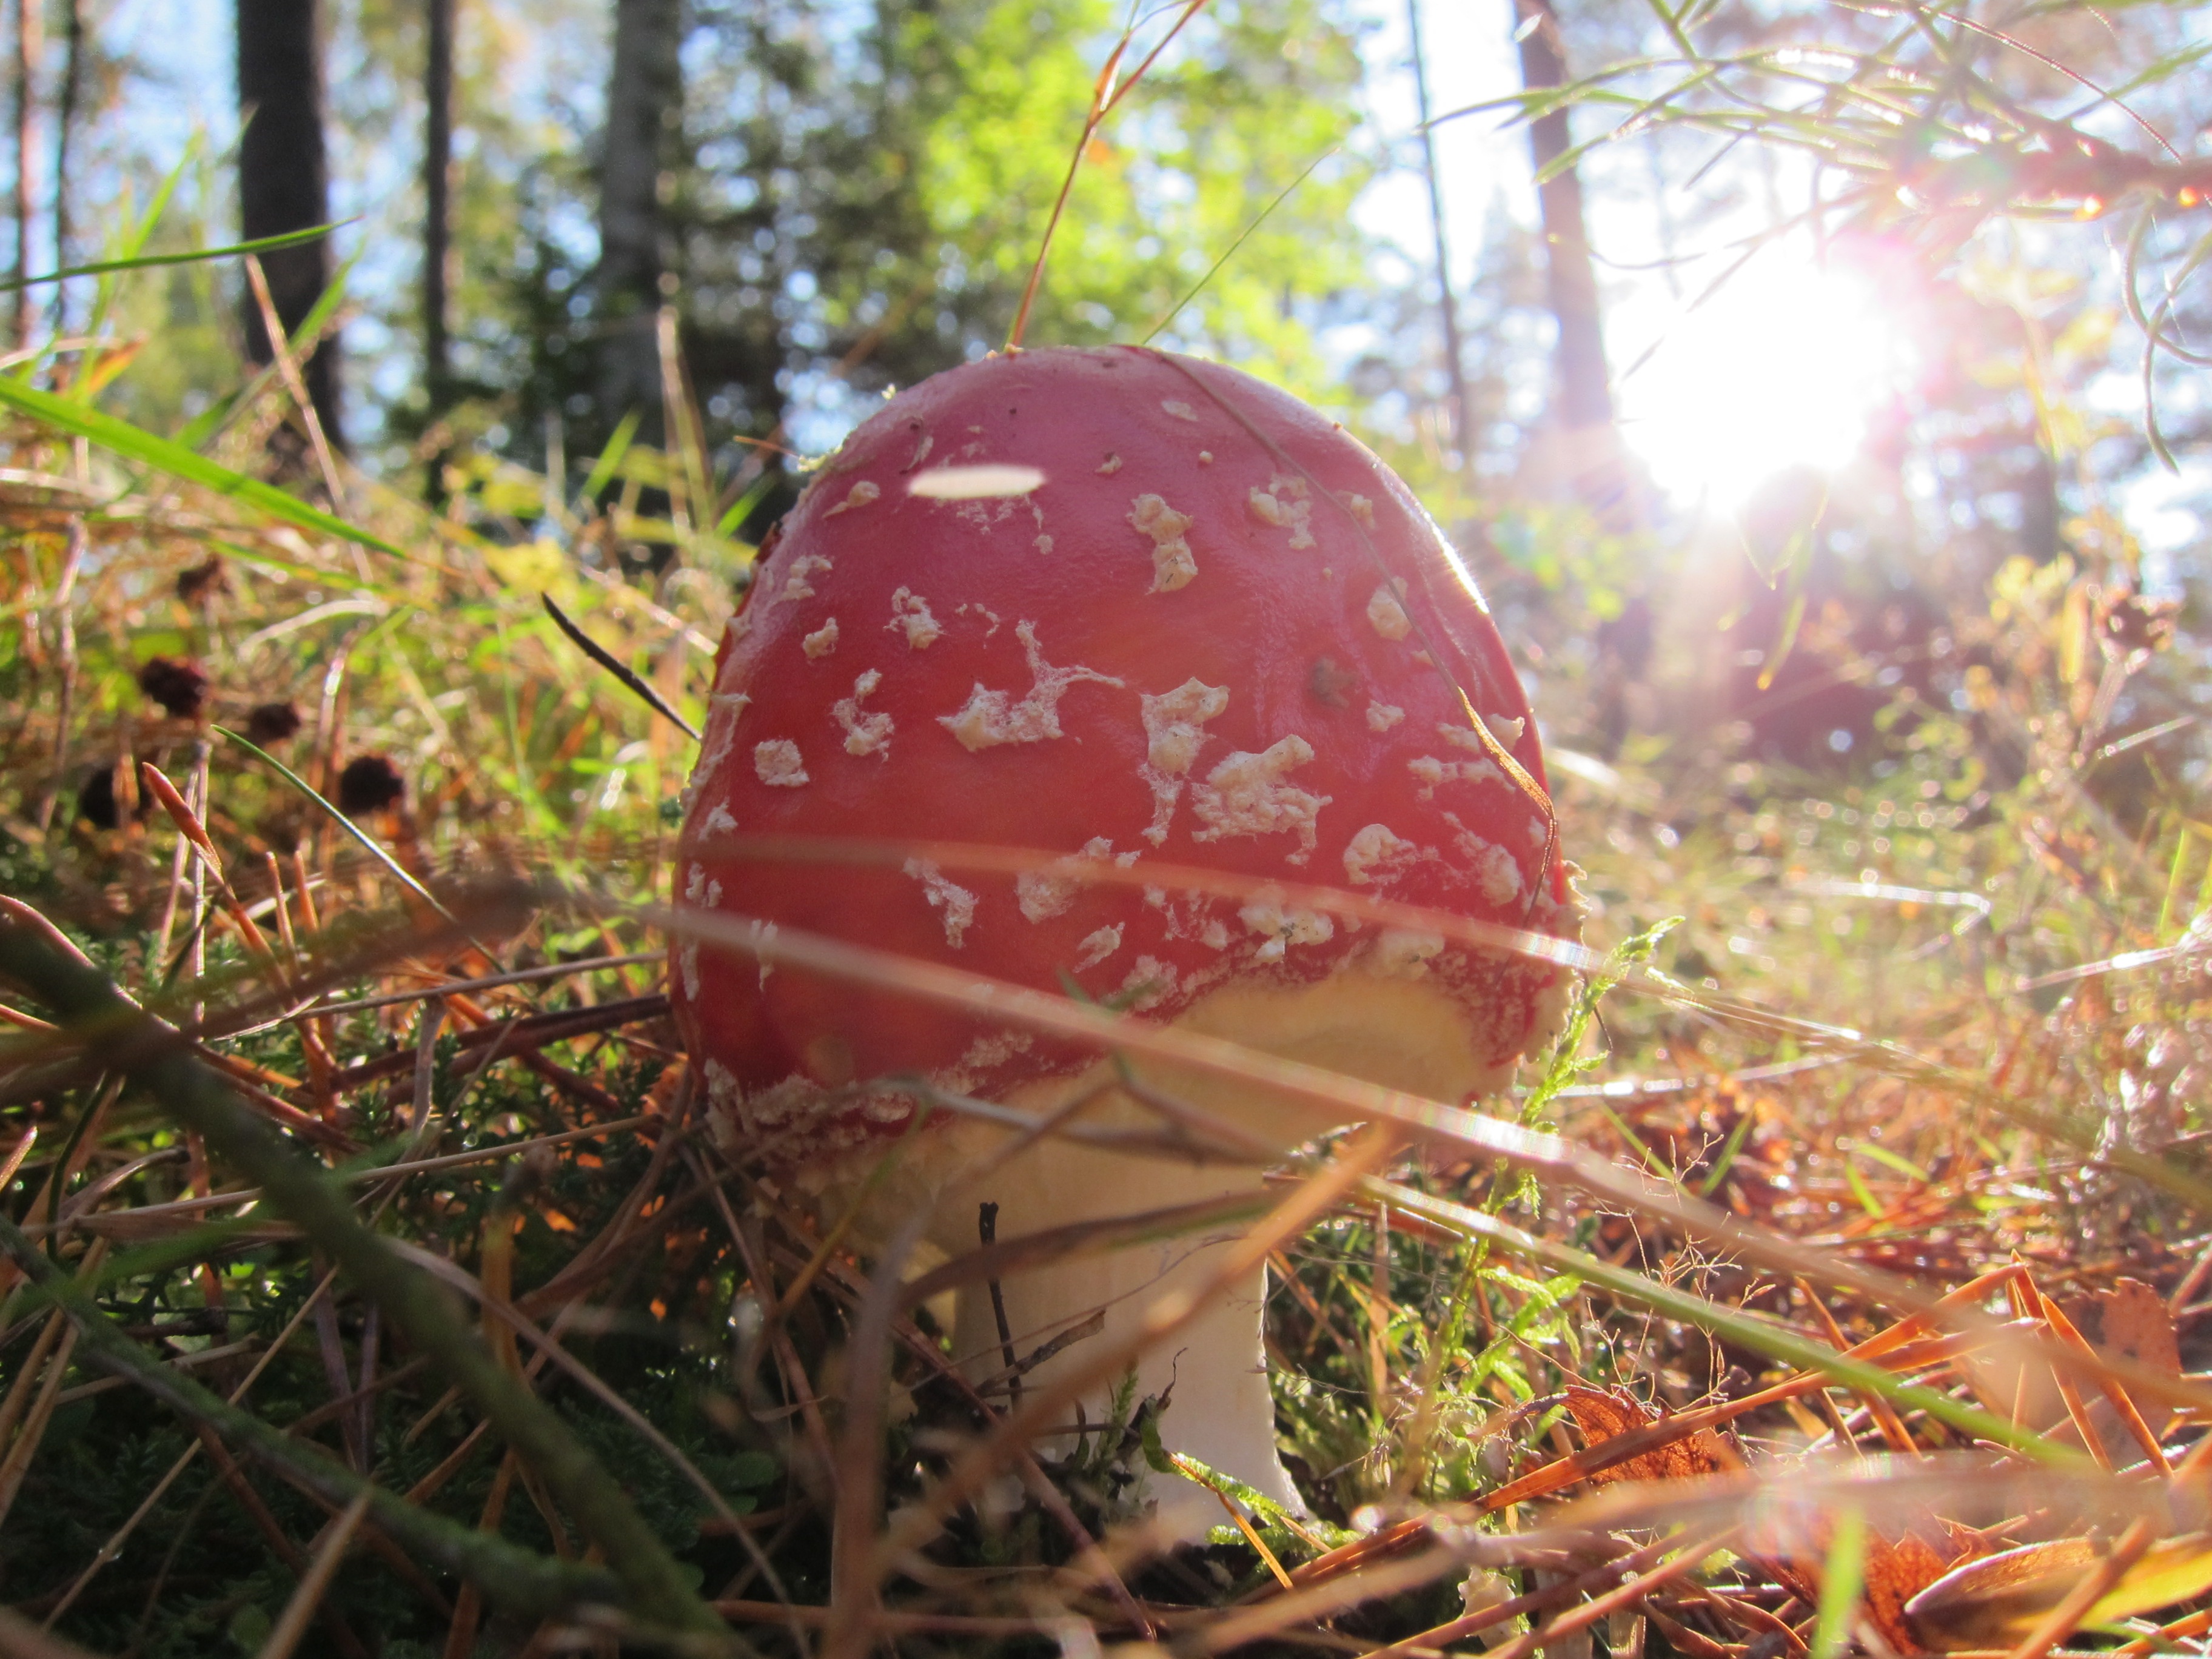
nature, forest, leaf, flower, autumn, mushroom, season, fungus, fly agaric, toxic, woodland, agaric, bolete, red fly agaric mushroom, edible mushroom, penny bun